Tor, Toowoomba

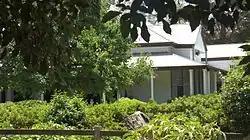
Tor residence and garden, 2014

Tor is a heritage-listed villa at 396 Tor Street, Newtown, Toowoomba, Toowoomba Region, Queensland, Australia. It was designed by William Hodgen and built in 1904. It was added to the Queensland Heritage Register on 28 May 1999.